Umayyad Caliphate

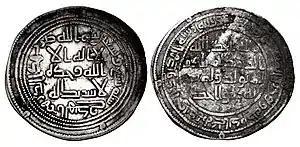
Umayyad coinage in India, from the time of the first Governor of Sind Muhammad ibn Qasim. Minted in India "al-Hind" (possibly in the city of Multan), dated AH 97 (715–716 CE): obverse circular legend ""in the name of Allah, struck this dirham in al-Hind (20px "" l'Hind) in the year seven and ninety"".

Iraq remained politically unstable and the garrisons of Kufa and Basra had become exhausted by warfare with Kharijite rebels. In 694 Abd al-Malik combined both cities as a single province under the governorship of al-Hajjaj, who oversaw the suppression of the Kharijite revolts in Iraq and Iran by 698 and was subsequently given authority over the rest of the eastern caliphate. Resentment among the Iraqi troops towards al-Hajjaj's methods of governance, particularly his death threats to force participation in the war efforts and his reductions to their stipends, culminated with a mass Iraqi rebellion against the Umayyads in . The leader of the rebels was the Kufan nobleman Ibn al-Ash'ath, grandson of al-Ash'ath ibn Qays. Al-Hajjaj defeated Ibn al-Ash'ath's rebels at the Battle of Dayr al-Jamajim in April. The suppression of the revolt marked the end of the Iraqi "muqātila" as a military force and the beginning of Syrian military domination of Iraq. Iraqi internal divisions, and the utilization of more disciplined Syrian forces by Abd al-Malik and al-Hajjaj, voided the Iraqis' attempt to reassert power in the province.